BMD-1

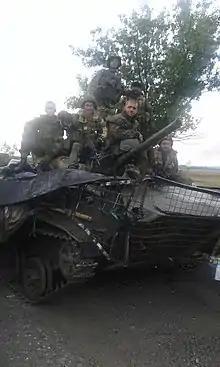
Ukrainian BMD-1 in 2015 following hostilities in the Donbas region.

Iraqi BMD-1s were deployed during the 2003 invasion of Iraq.